Sir Charles Madden, 1st Baronet

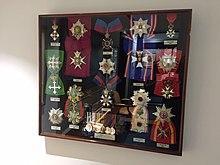
Sir Charles Madden's medals on display at Cayzer House

Madden was given command of the 1st Battle Squadron, as second in command of the Grand Fleet with his flag in the battleship in December 1916 later transferring his flag to the battleship . He was awarded the Russian Order of St. Anna 1st class (with swords) on 5 June 1917, given the Japanese Grand Cordon of the Order of the Rising Sun on 29 August 1917 and appointed a Grand Officer of the Belgian Order of Leopold on 29 November 1918 as well as being awarded the French Croix de Guerre on 15 February 1919 and the Chinese Order of the Striped Tiger on 22 January 1920. He was also advanced to Knight Grand Cross of the Order of the Bath on 1 January 1919 and promoted to full admiral on 19 February 1919.